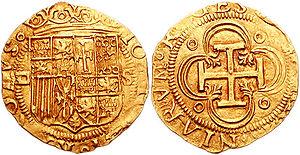
L'escudo ou corona, est une ancienne unité monétaire espagnole.
Motif ornemental de style ogival, le quatre-feuilles est formé de quatre arcs de cercle tracés en prenant successivement pour centre les angles d'un carré de référence. Ces arcs peuvent être tangents ou sécants.